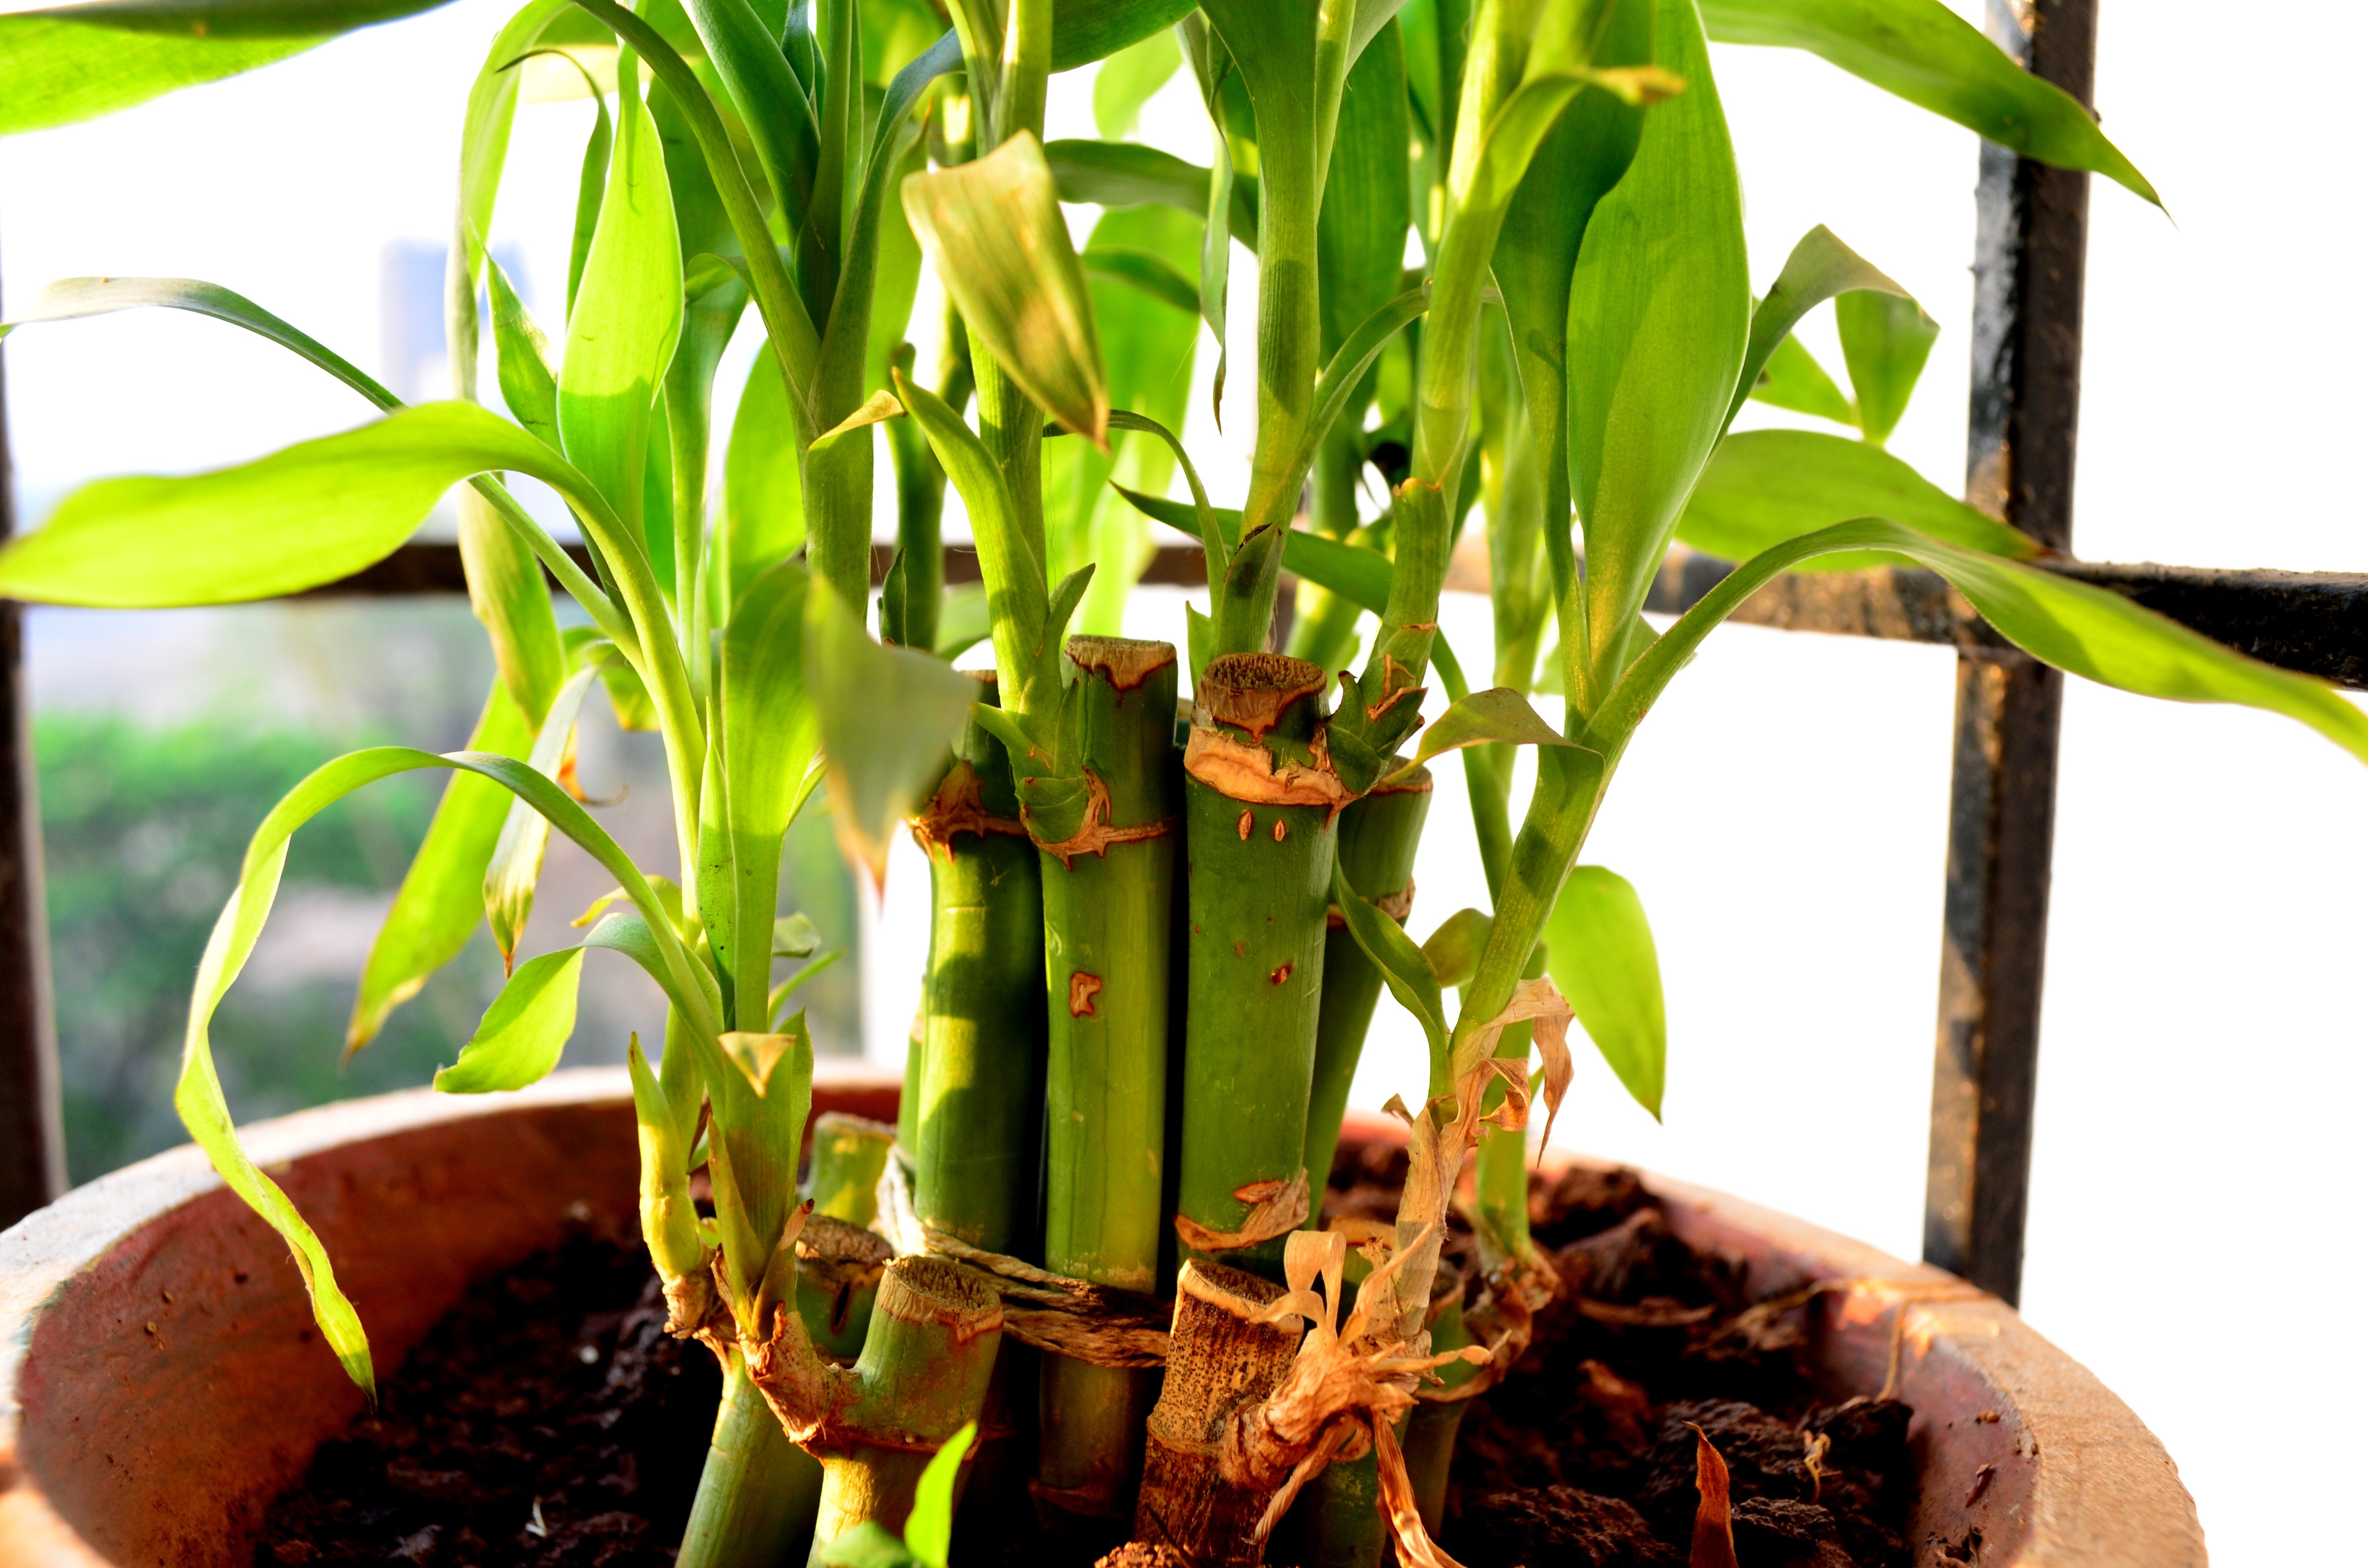
plant, flower, food, green, produce, soil, potted plant, growing, bamboo, flowering plant, carnivorous plant, plant stem, land plant